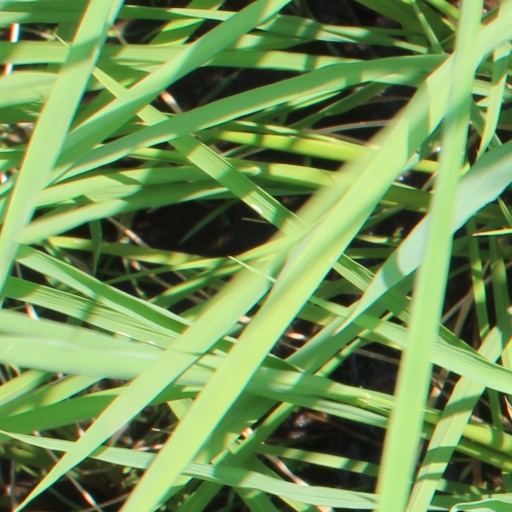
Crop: rice